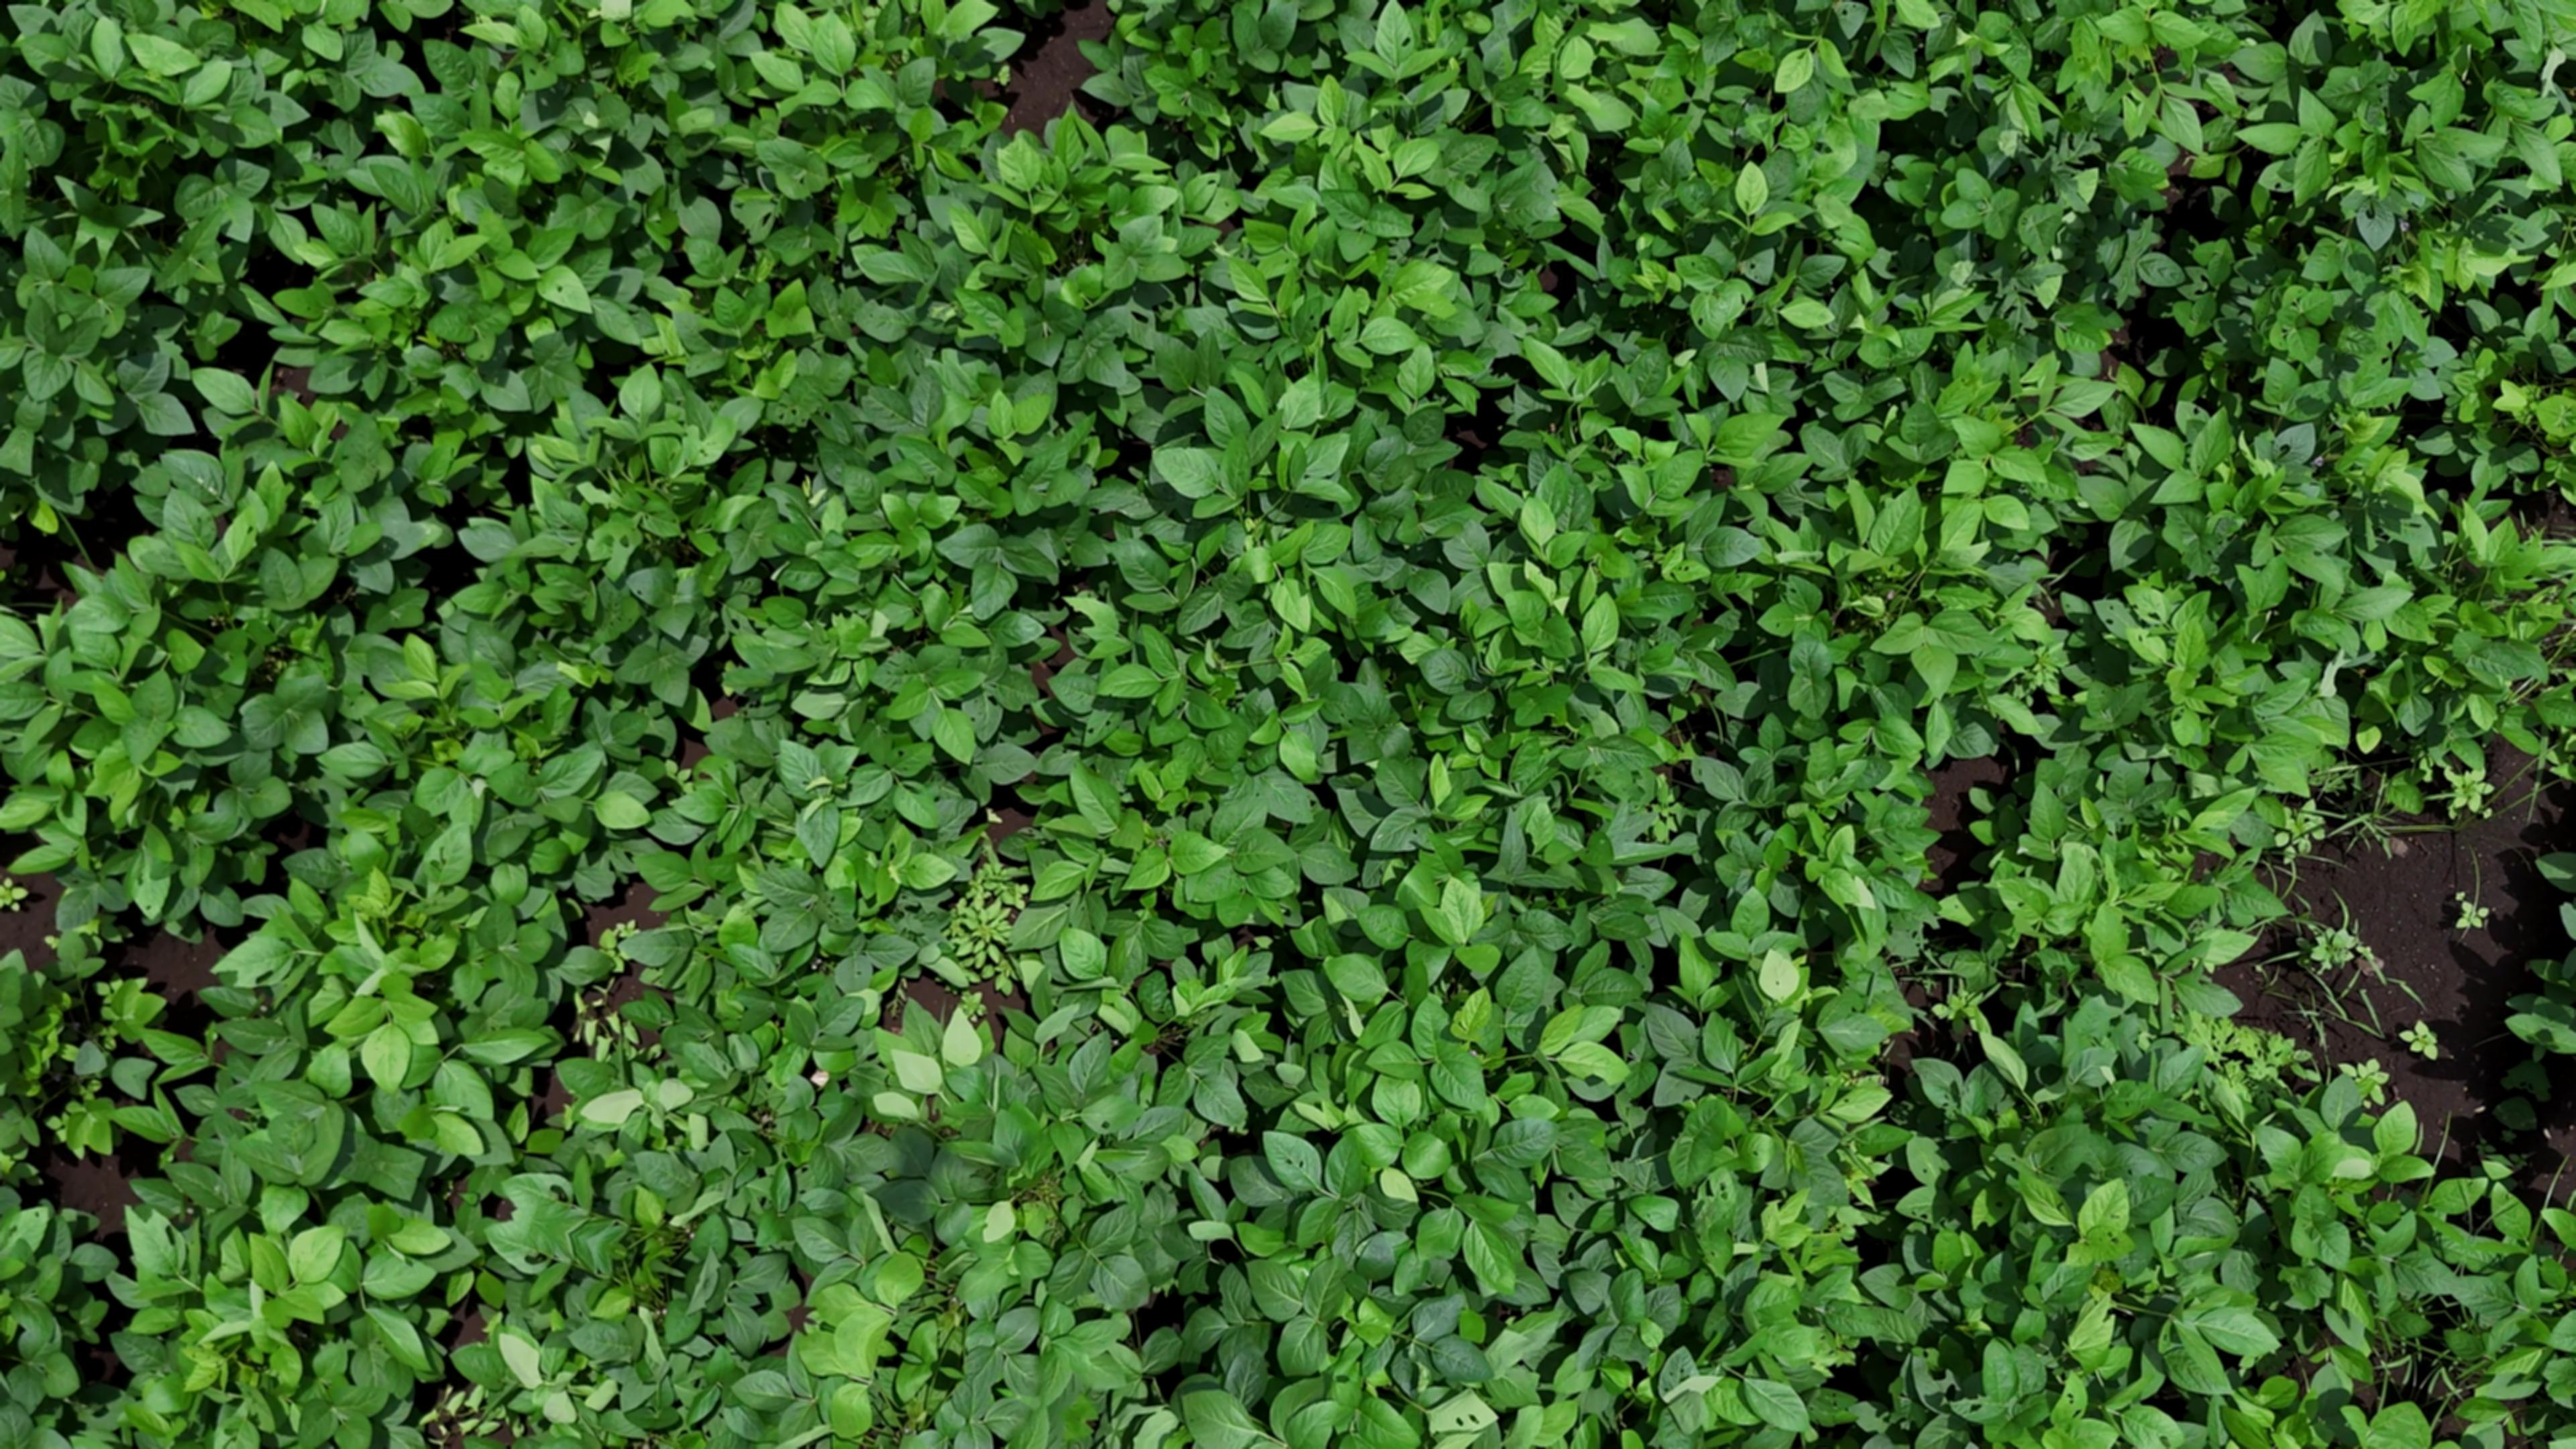
Label: Healthy